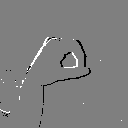
ASL letter: o